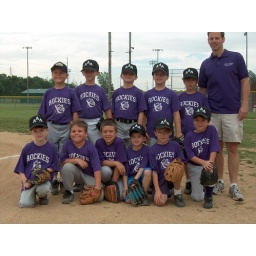
rockies t ball team. billy is located in the center with the black and blue ball glove